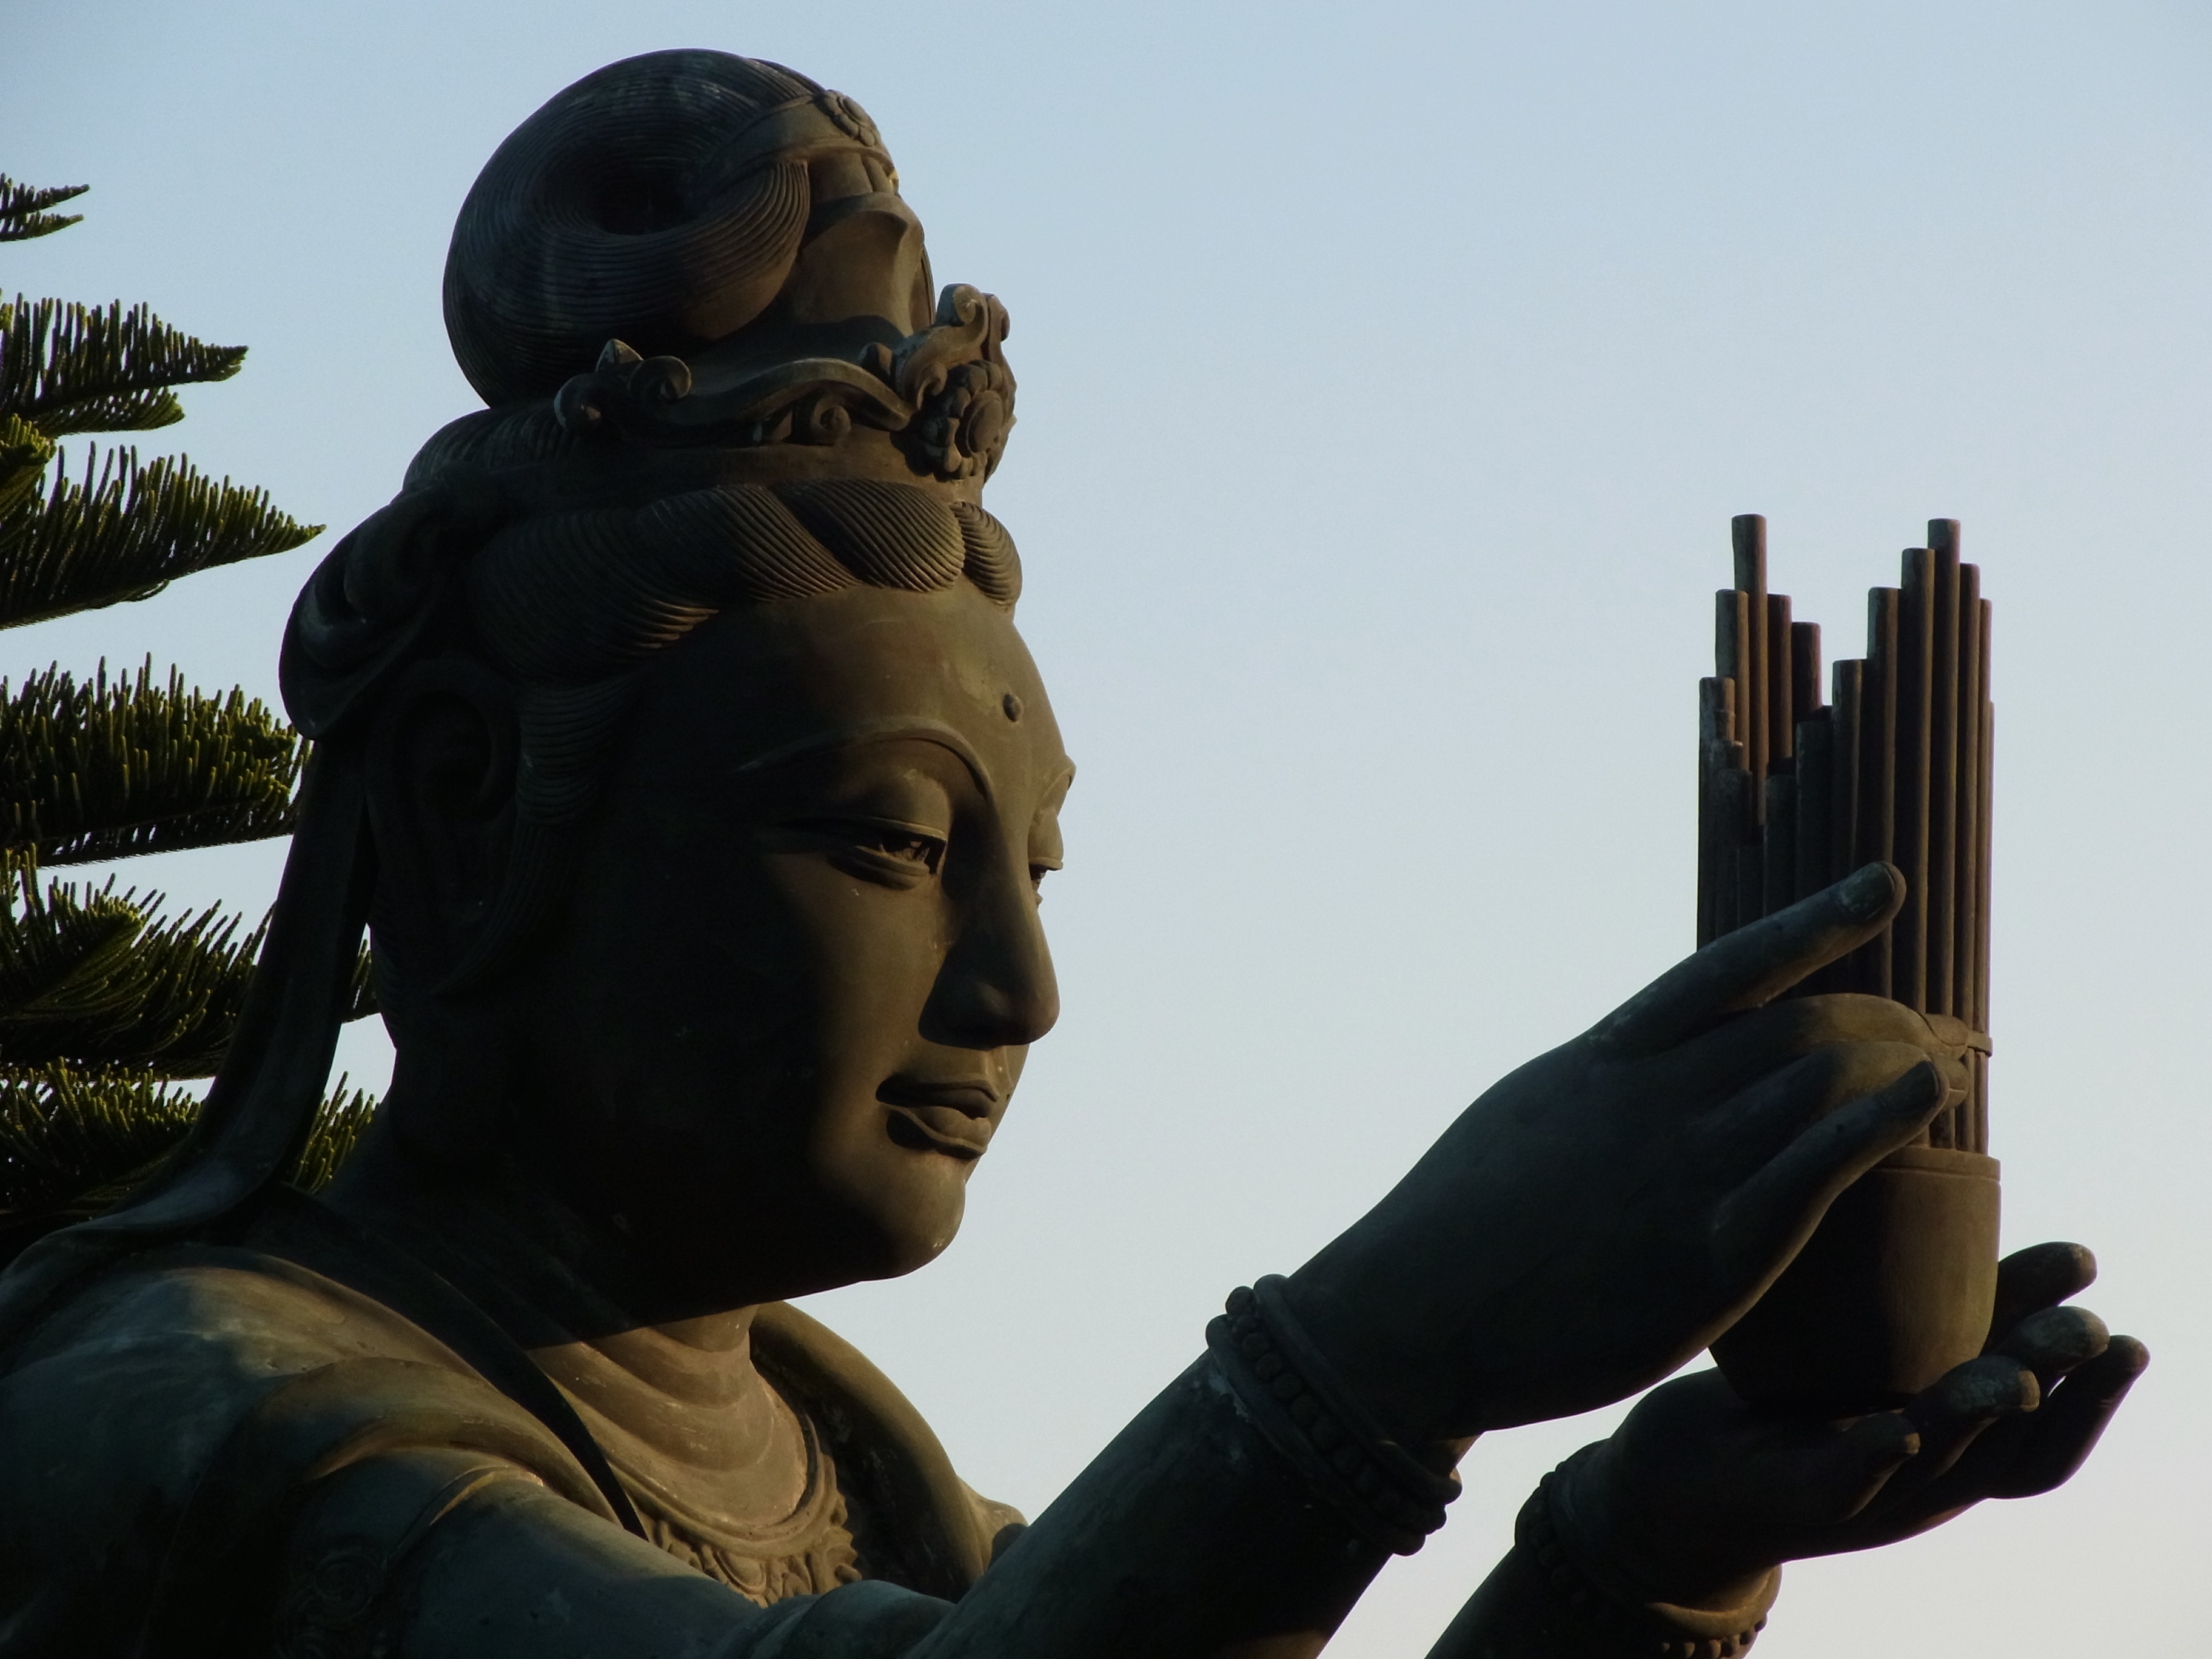
monument, statue, buddhism, spiritual, hong kong, sculpture, art, temple, guanyin, screenshot, lantau island